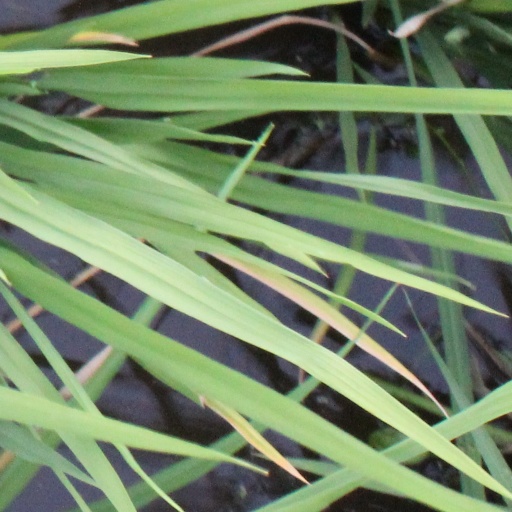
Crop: rice